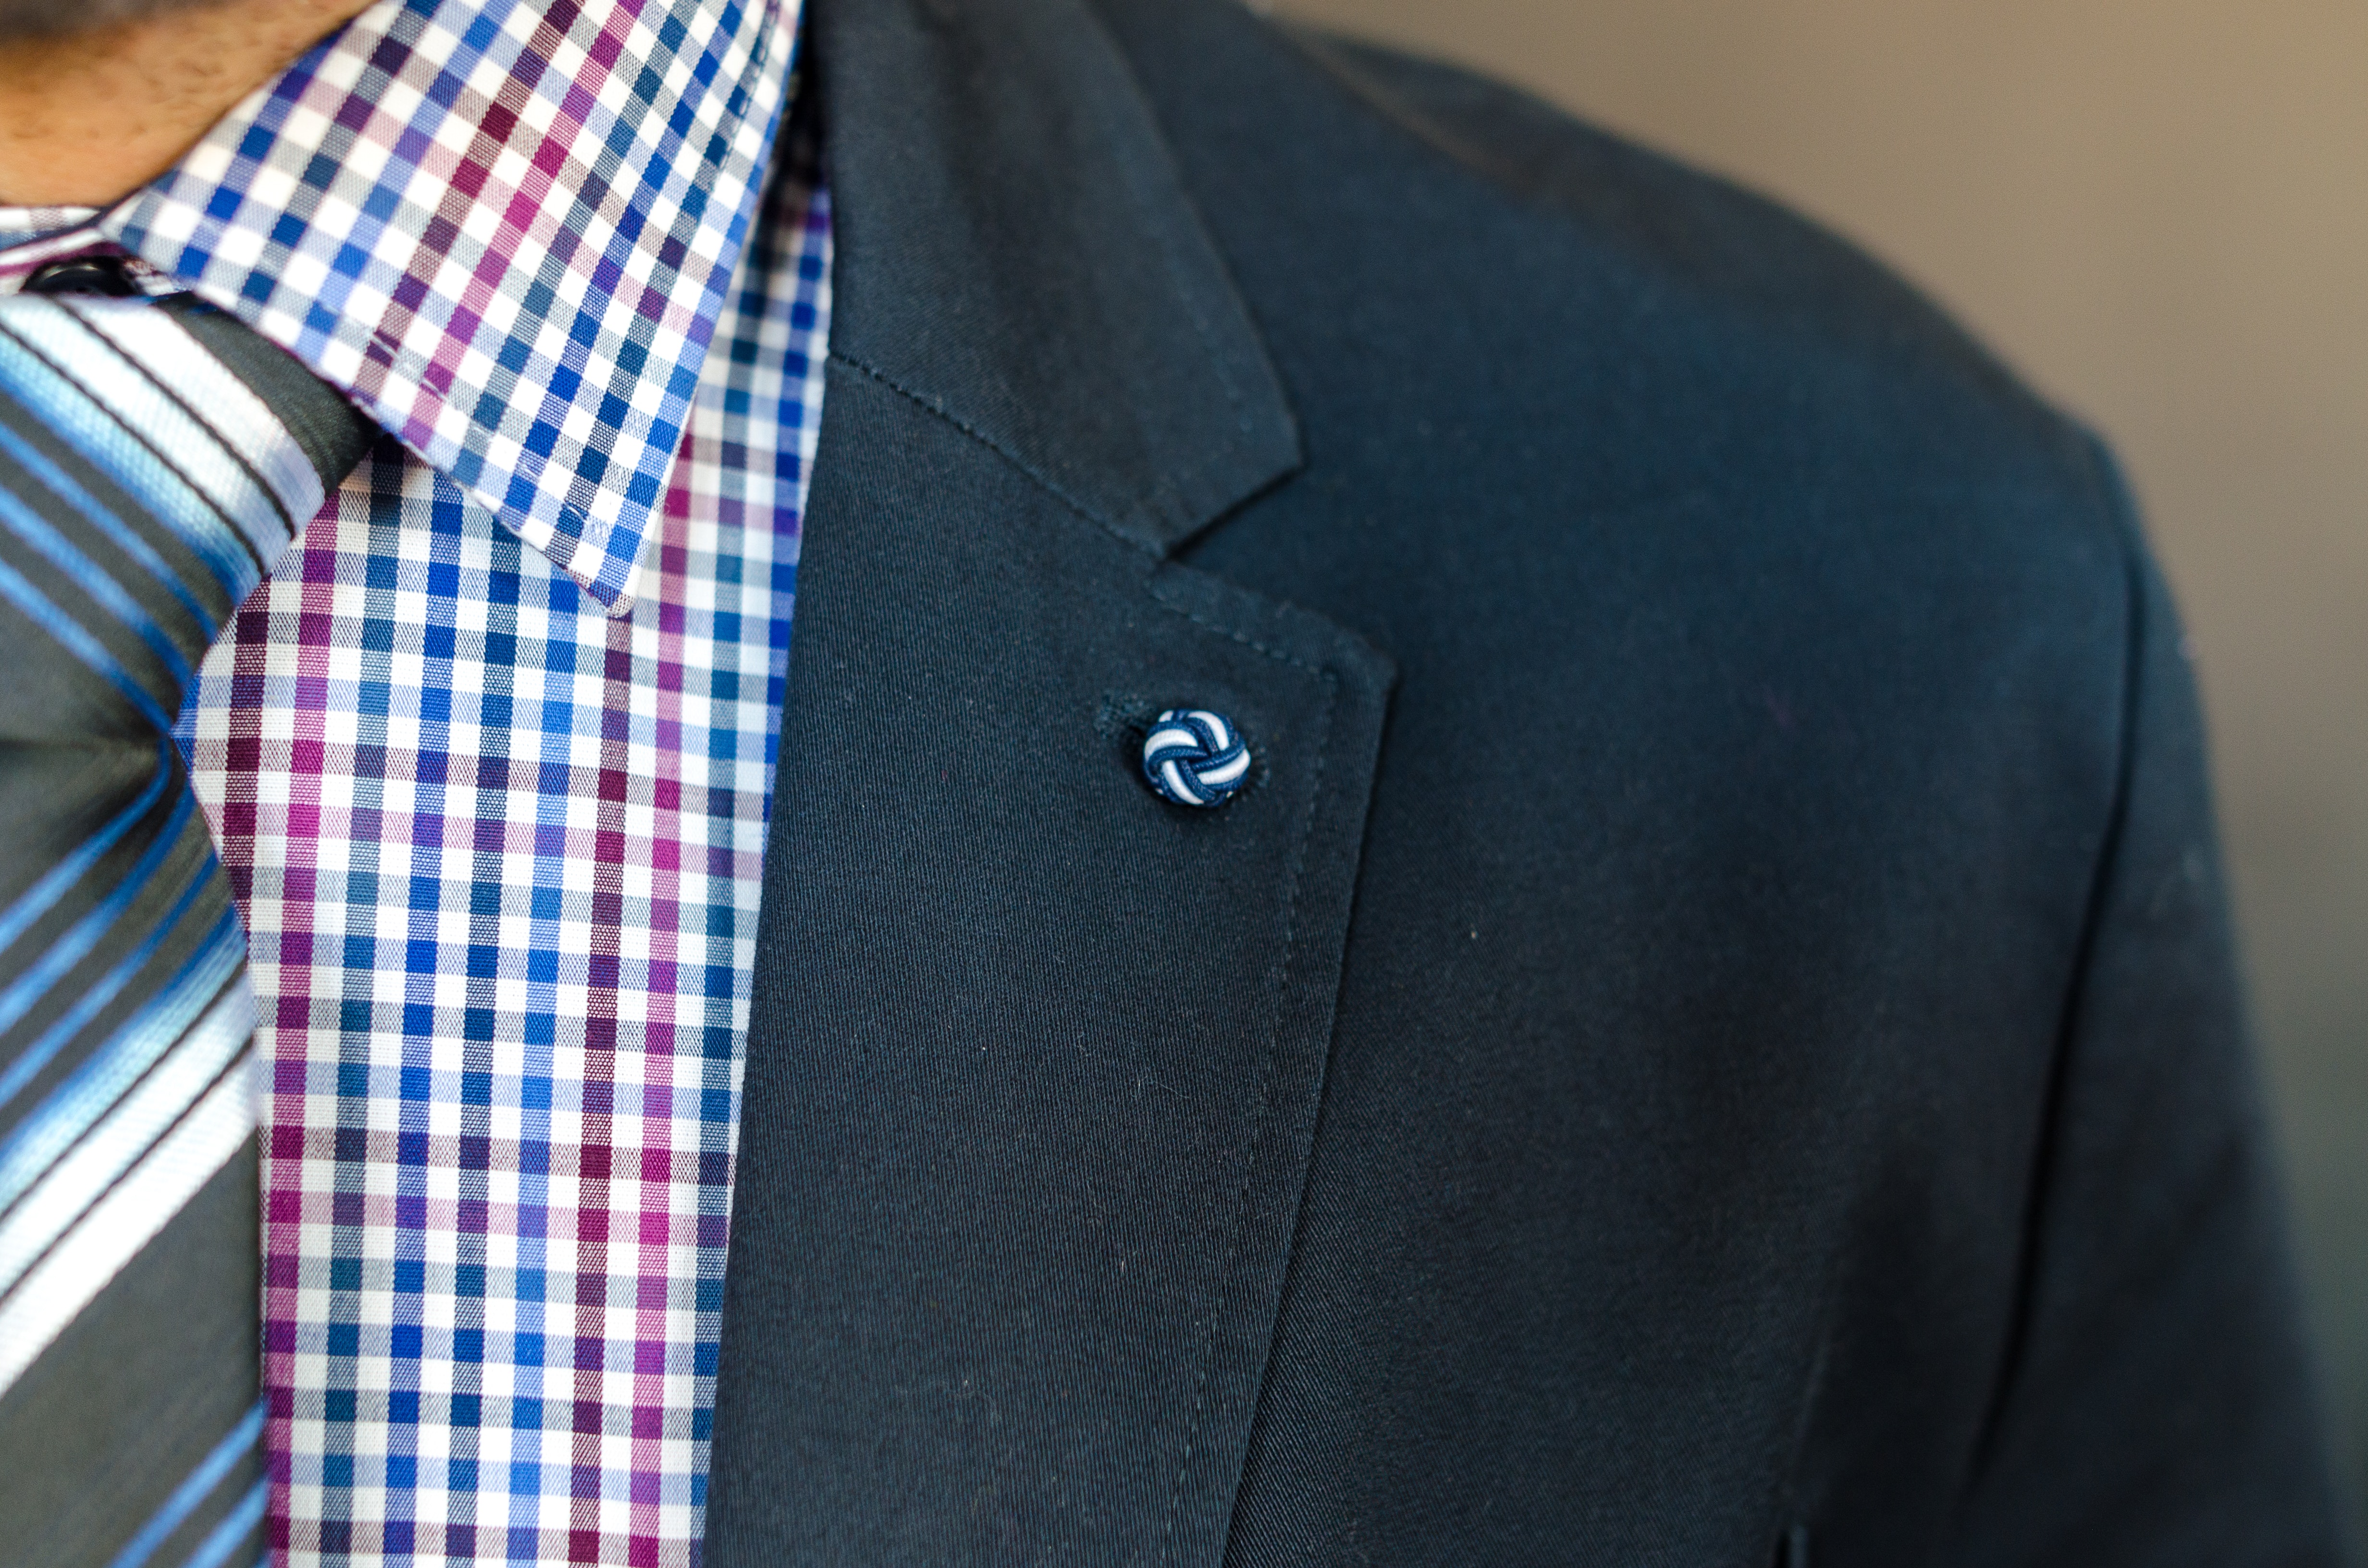
blue, button, outerwear, blazer, collar, jacket, sleeve, product, pattern, design, suit, dress shirt, pocket, electric blue, necktie, gentleman, tartan